List of wars and battles involving the Islamic State

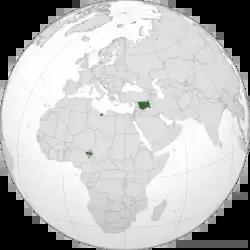
Territory held by the Islamic State in May 2015

The following is a list of conflicts involving the jihadist militant group known as the Islamic State (IS/ISIL/ISIS/Daesh), throughout its various incarnations. The group controlled portions of territory in Iraq and Syria in the mid-2010s and has taken part in many attacks, battles and wars.